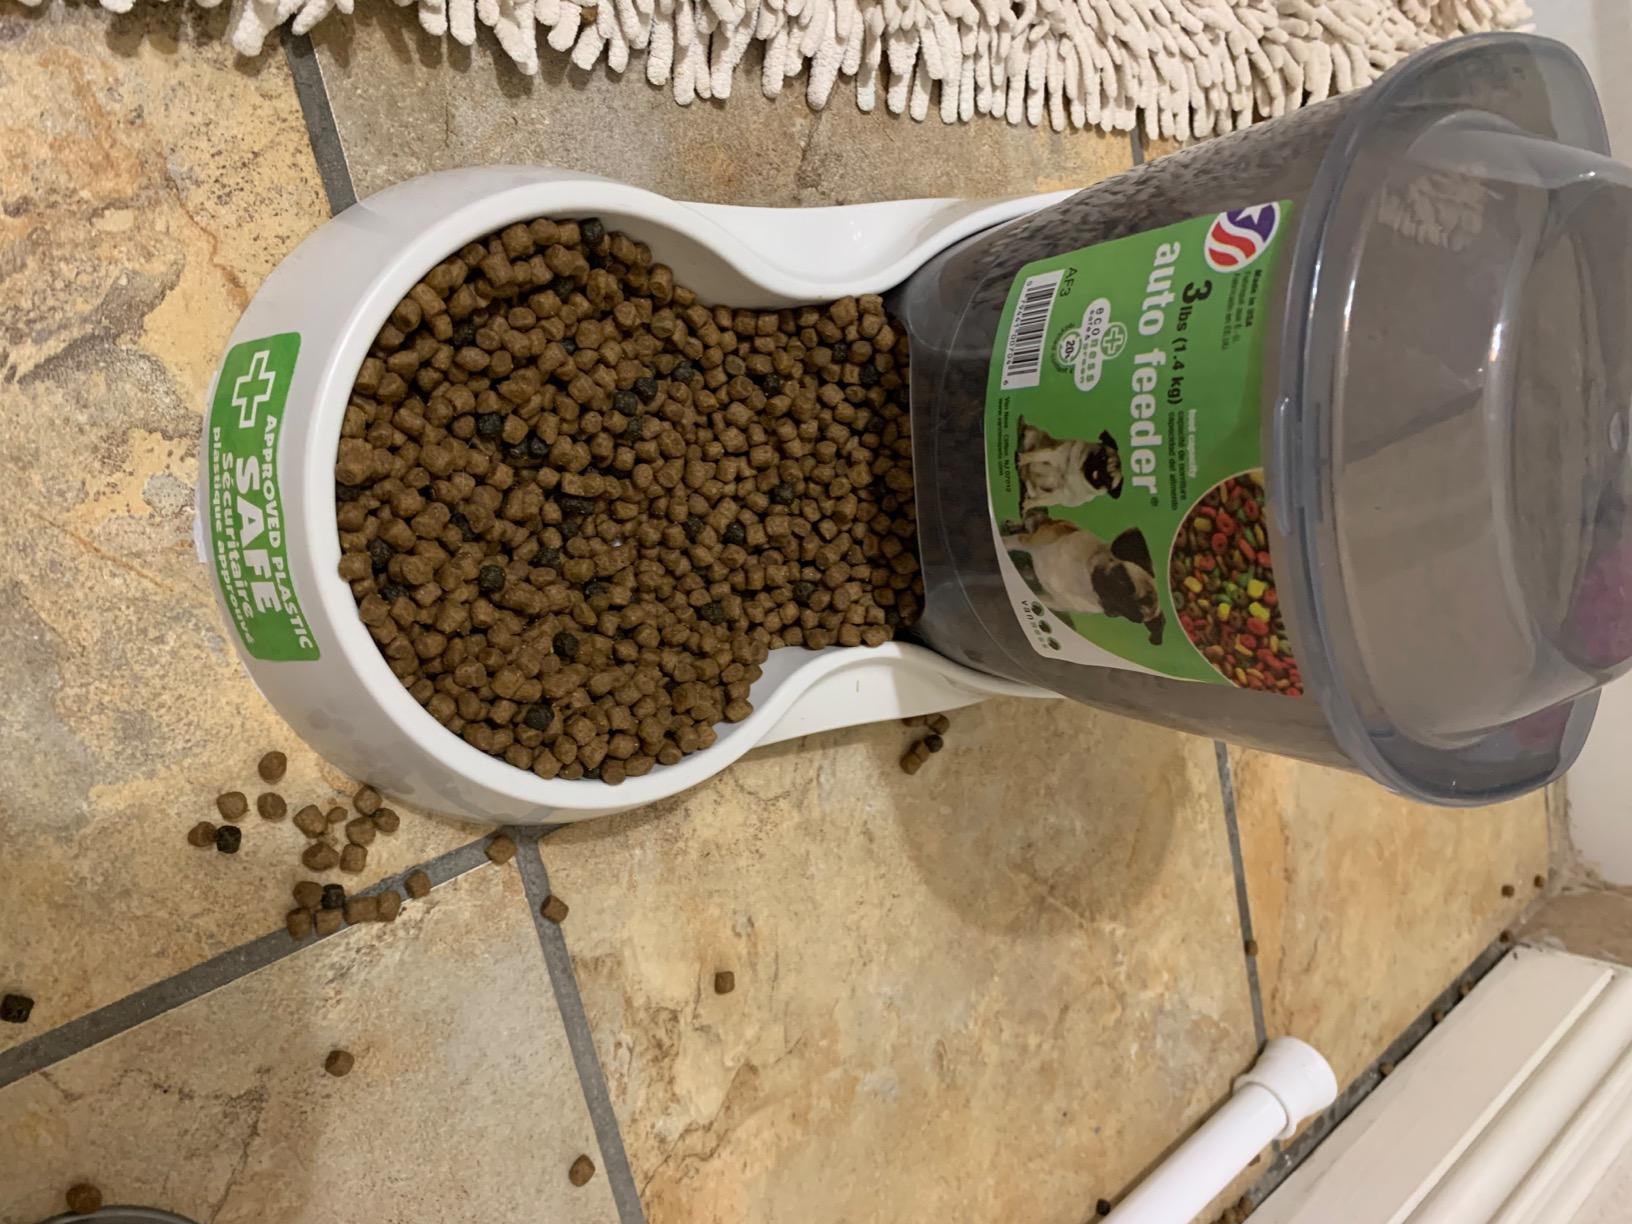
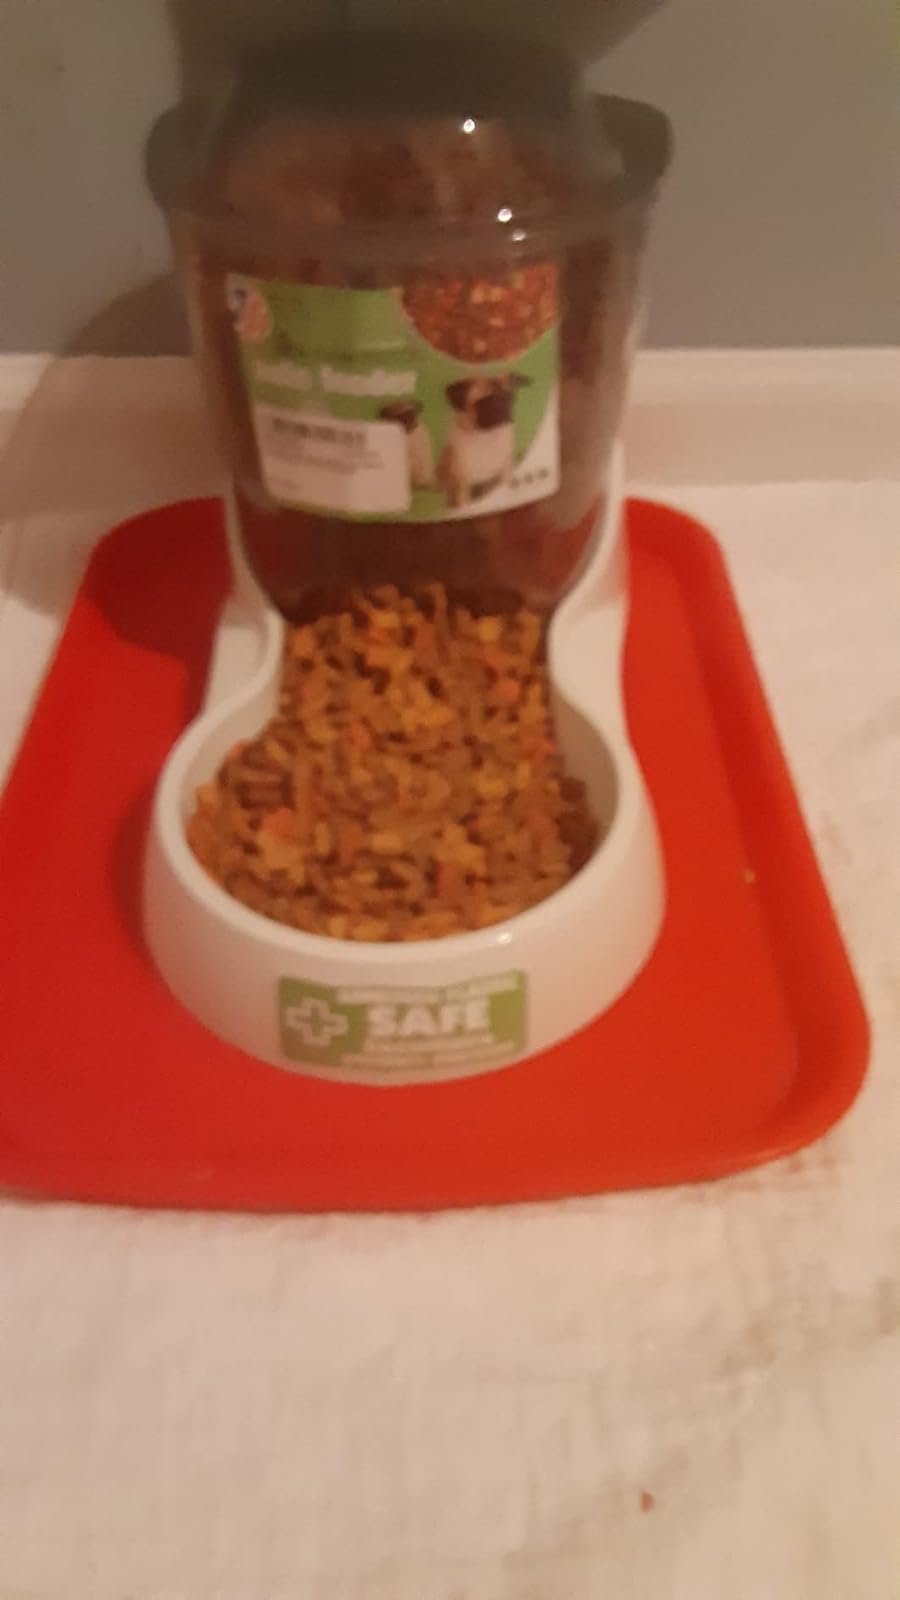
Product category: items_feeder
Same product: yes